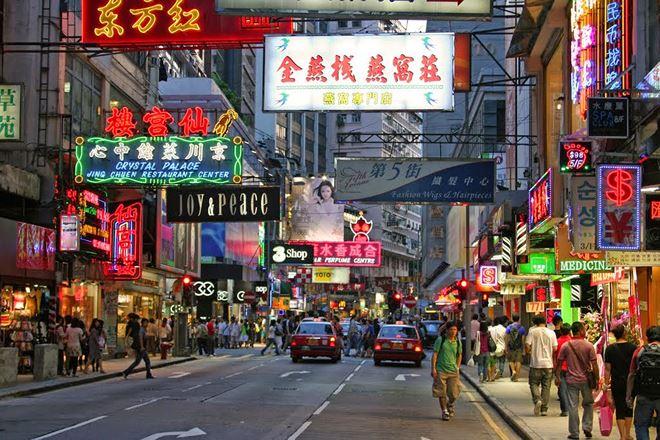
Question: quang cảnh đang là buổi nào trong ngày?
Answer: quang cảnh đang là buổi tối